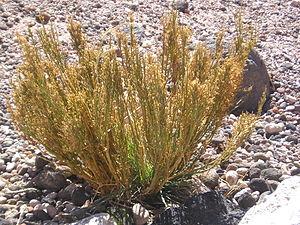
La Laguna Miscanti est un lac situé sur l'altiplano de la région d'Antofagasta, au nord du Chili. Le volcan Miñiques et le Cerro Miscanti surplombent le lac. Le lac fait partie d'un des sept secteurs de la réserve nationale Los Flamencos. Il est géré, à l'instar de sa voisine Laguna Miñiques, par la communauté Atacameña de Socaire en association avec la "National Forestry Corporation". Une coulée de lave provenant d'une éruption des Meñiques sépare le lagon du même nom de celui de Miscanti. Les géologues considèrent qu'à la suite d’une éruption du volcan les deux lagunes se sont formées.